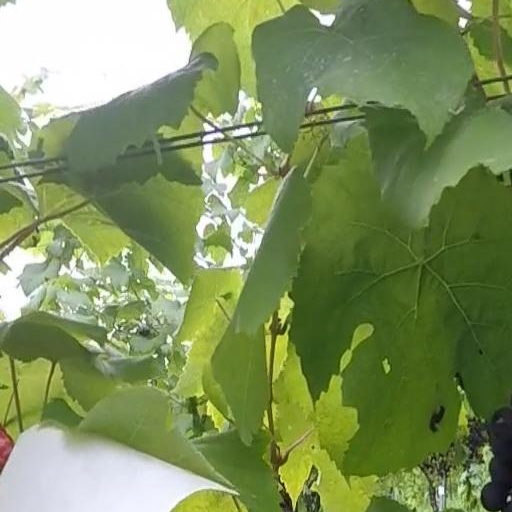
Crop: grape